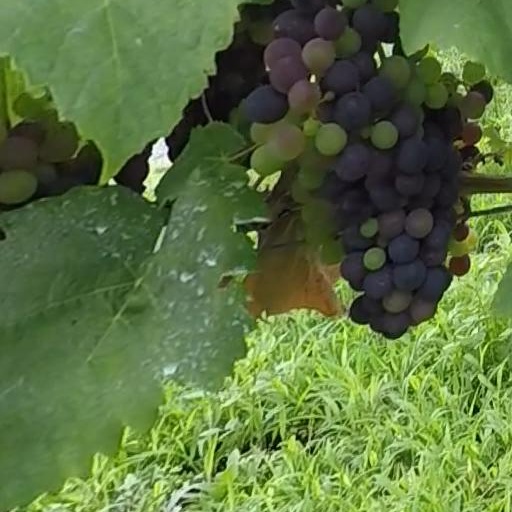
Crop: grape